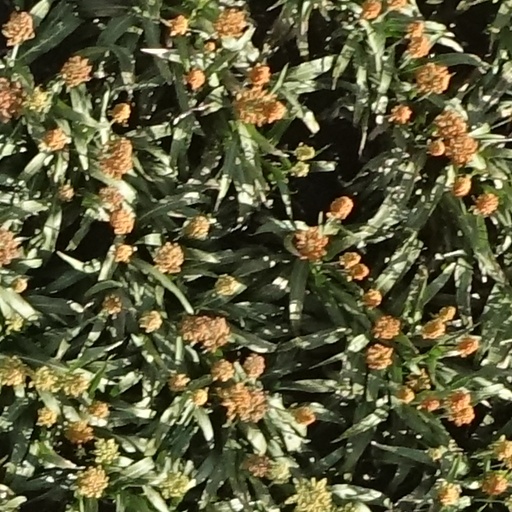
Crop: sorghum